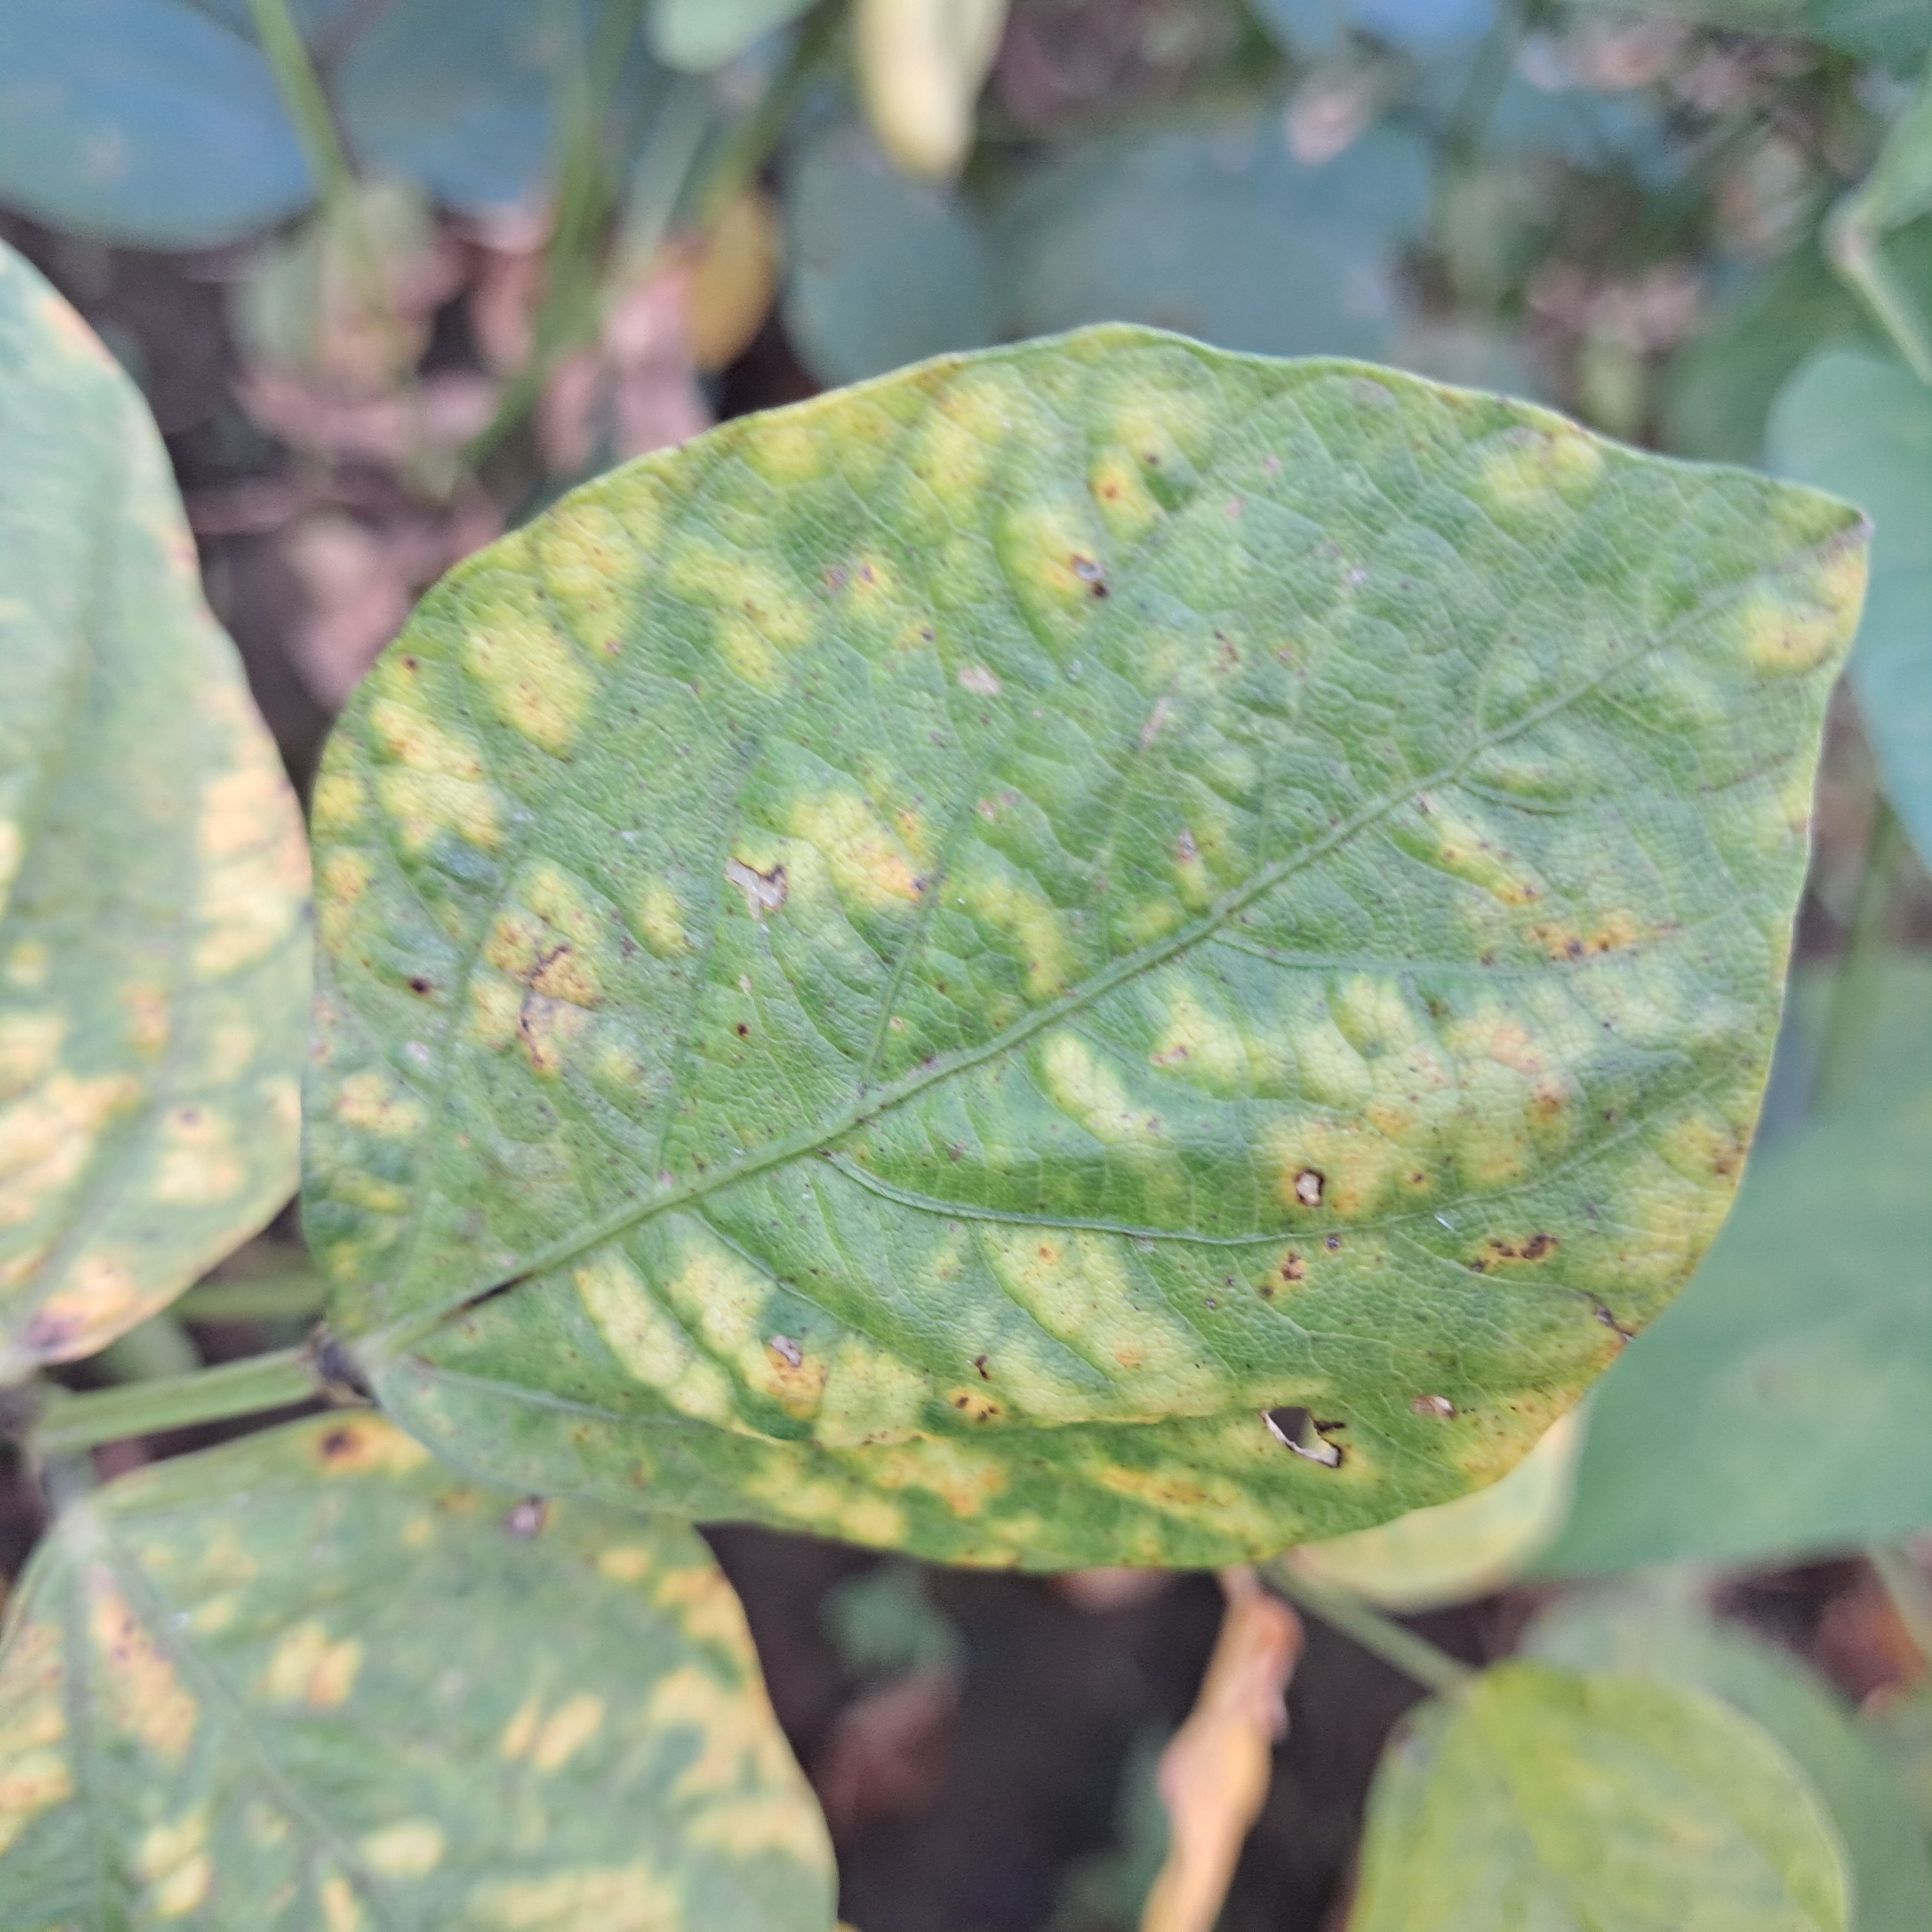
Label: Mosaic